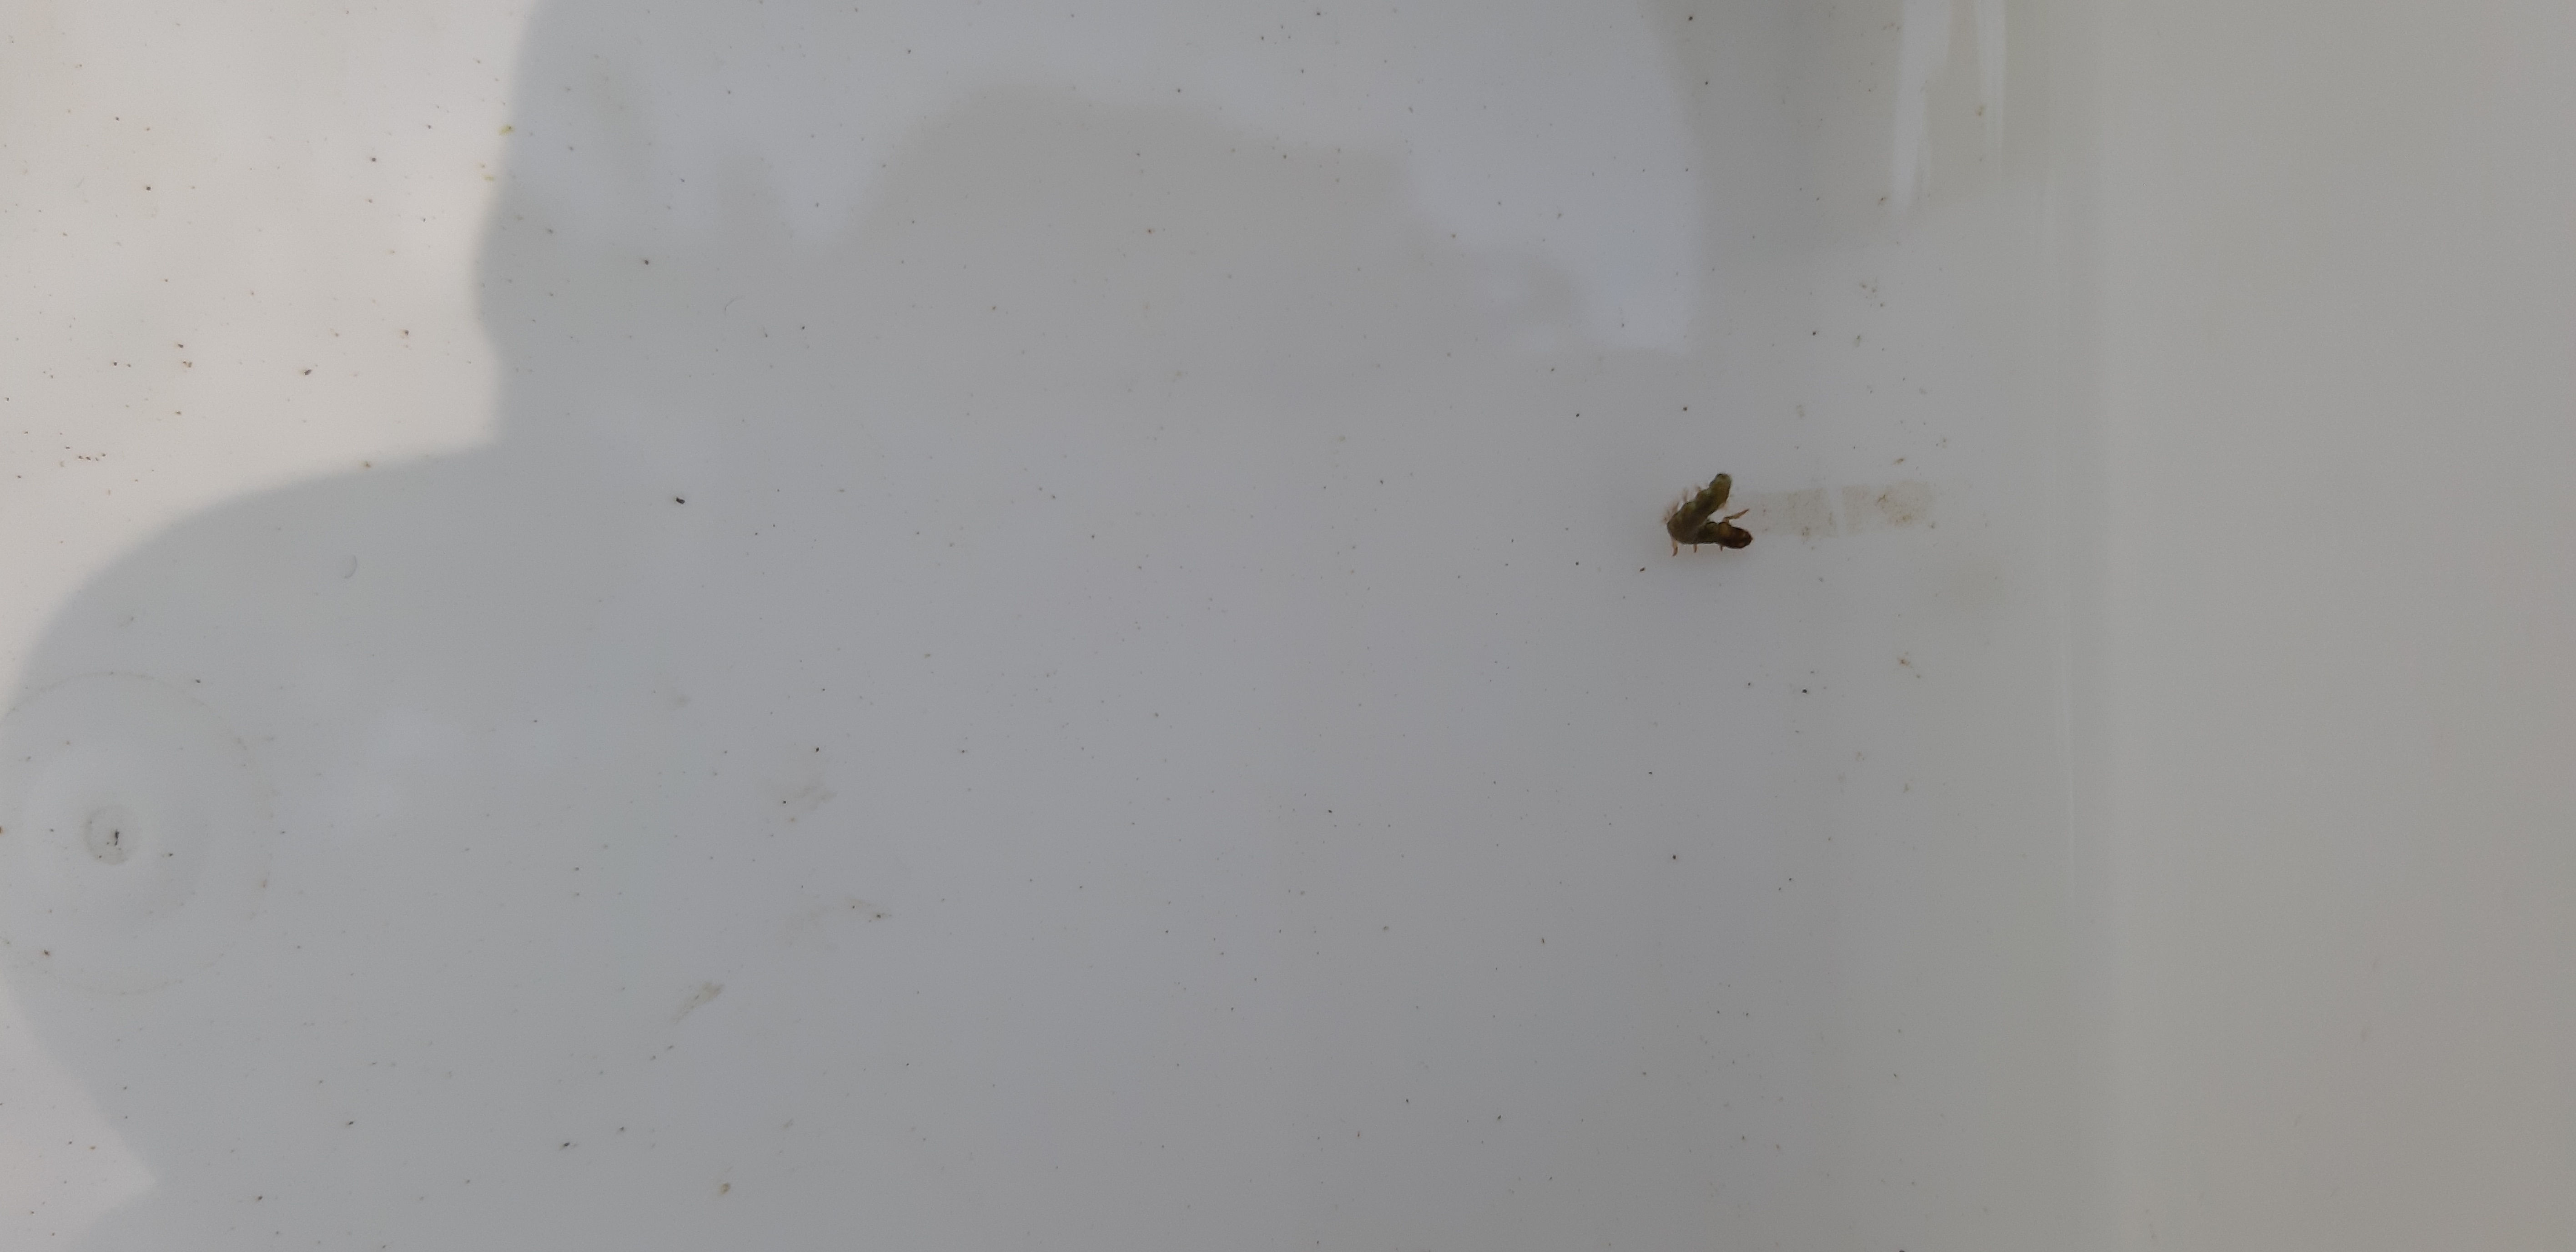
Macroinvertebrate group: caddisflies